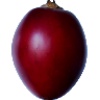
Label: Tamarillo 1